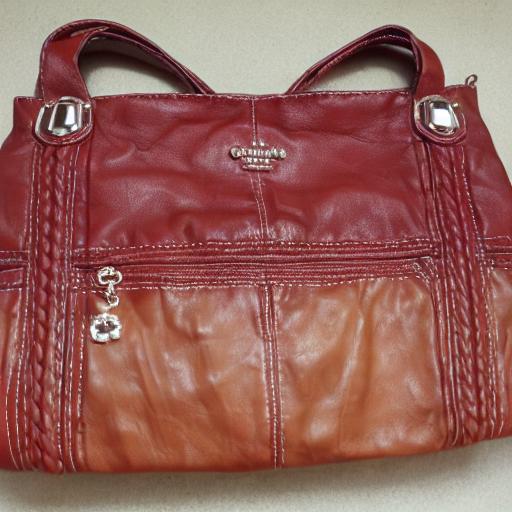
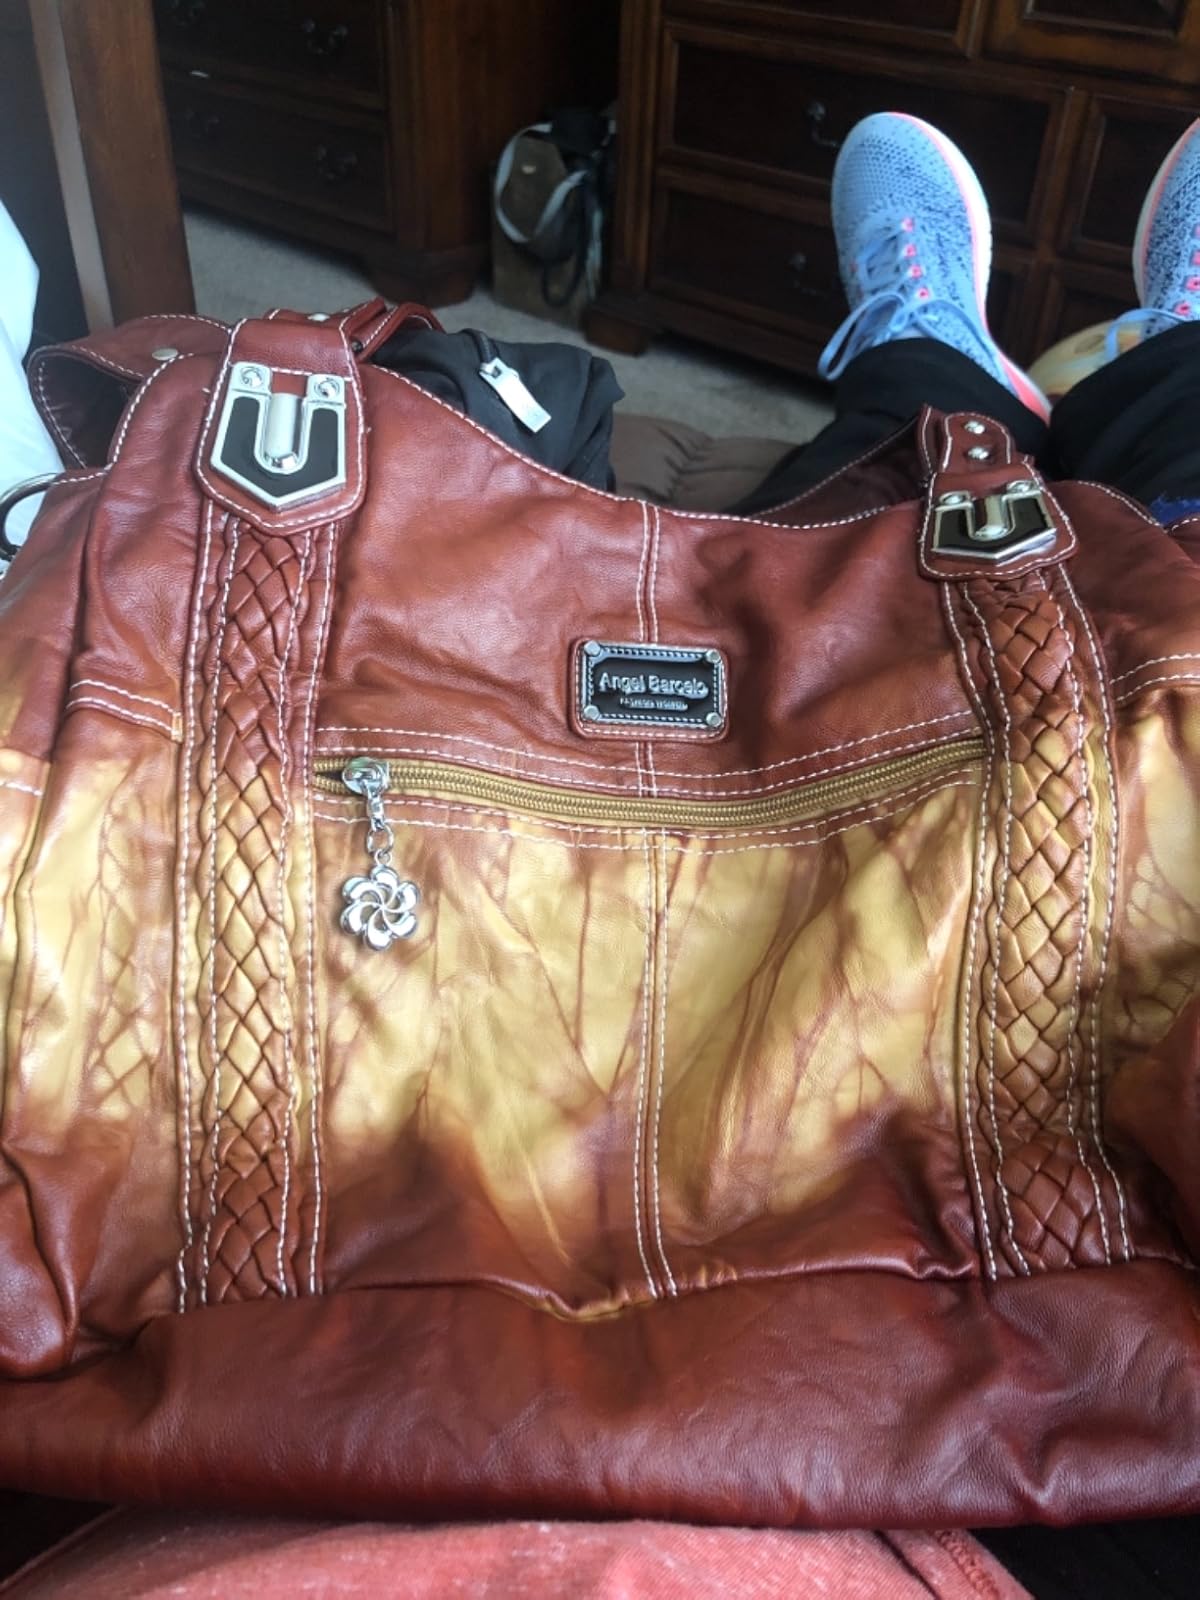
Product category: accessories_handbag
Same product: no